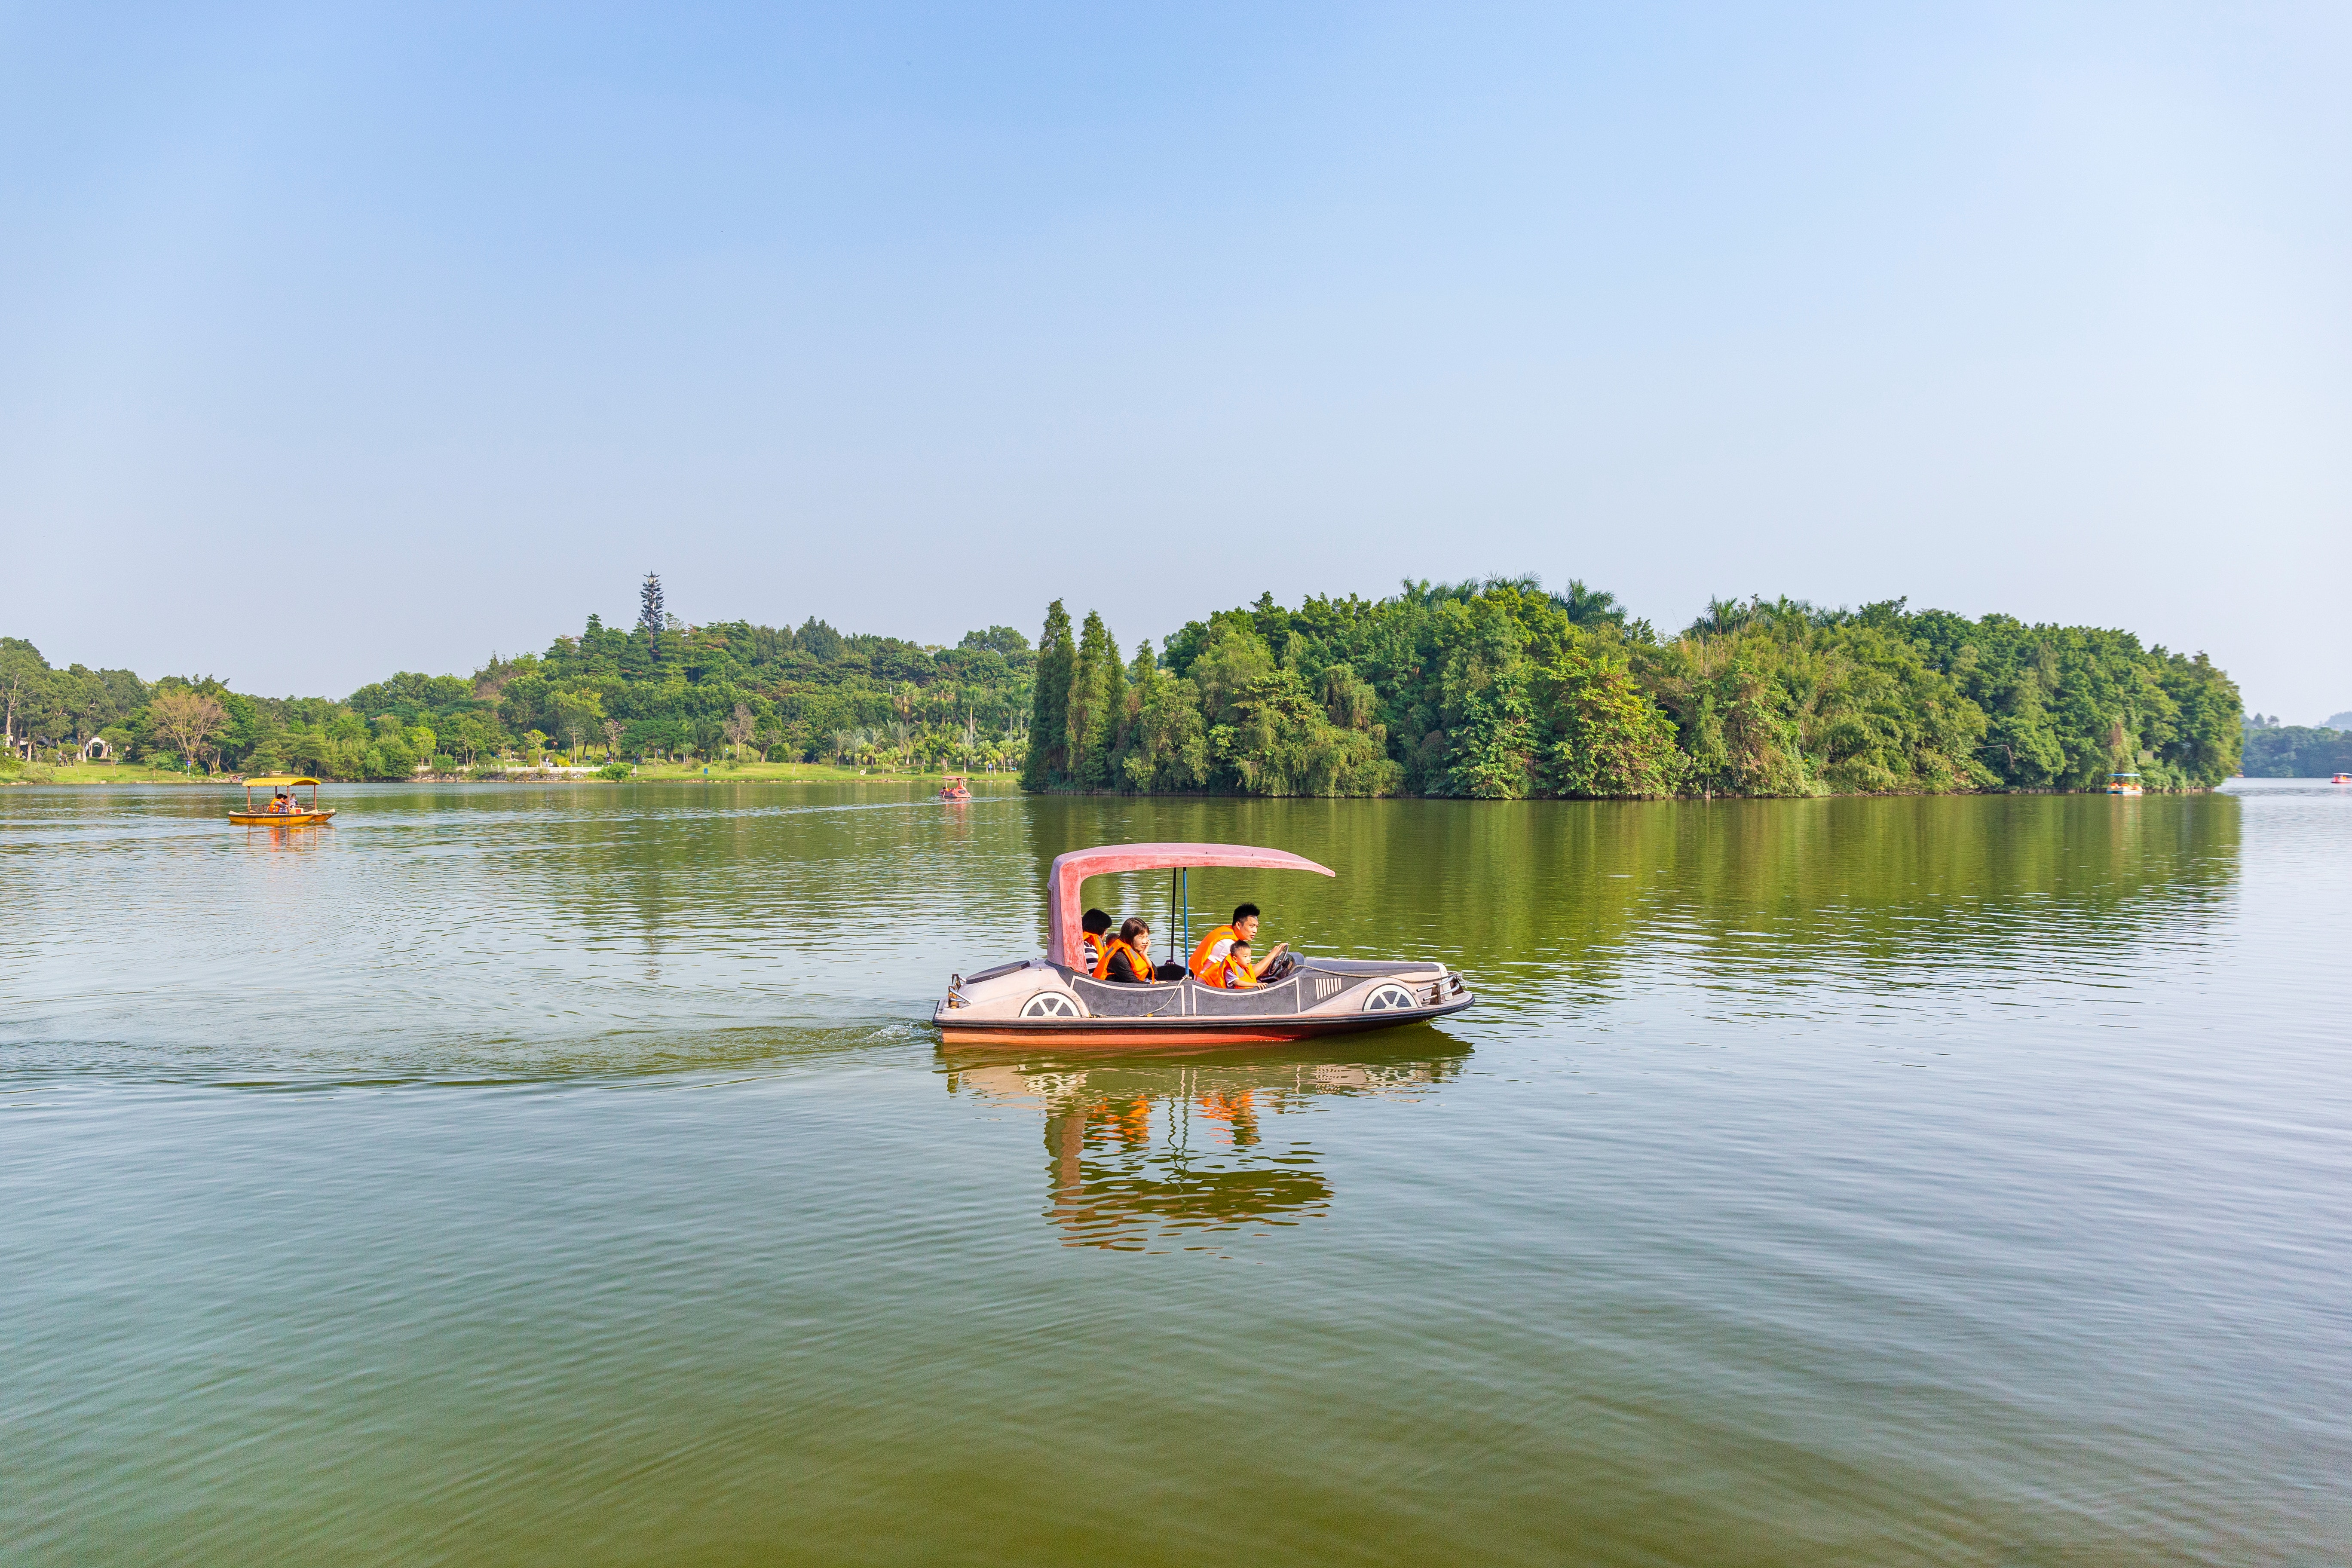
natural, water, sky, boat, watercraft, vehicle, tree, natural landscape, lake, boats and boating equipment and supplies, landscape, leisure, horizon, recreation, skiff, reservoir, water transportation, lake district, wetland, channel, loch, reflection, pond, lacustrine plain, boating, sound, tourism, inlet, island, watercraft rowing, floodplain, bayou, vacation, oar, canoe, water sport